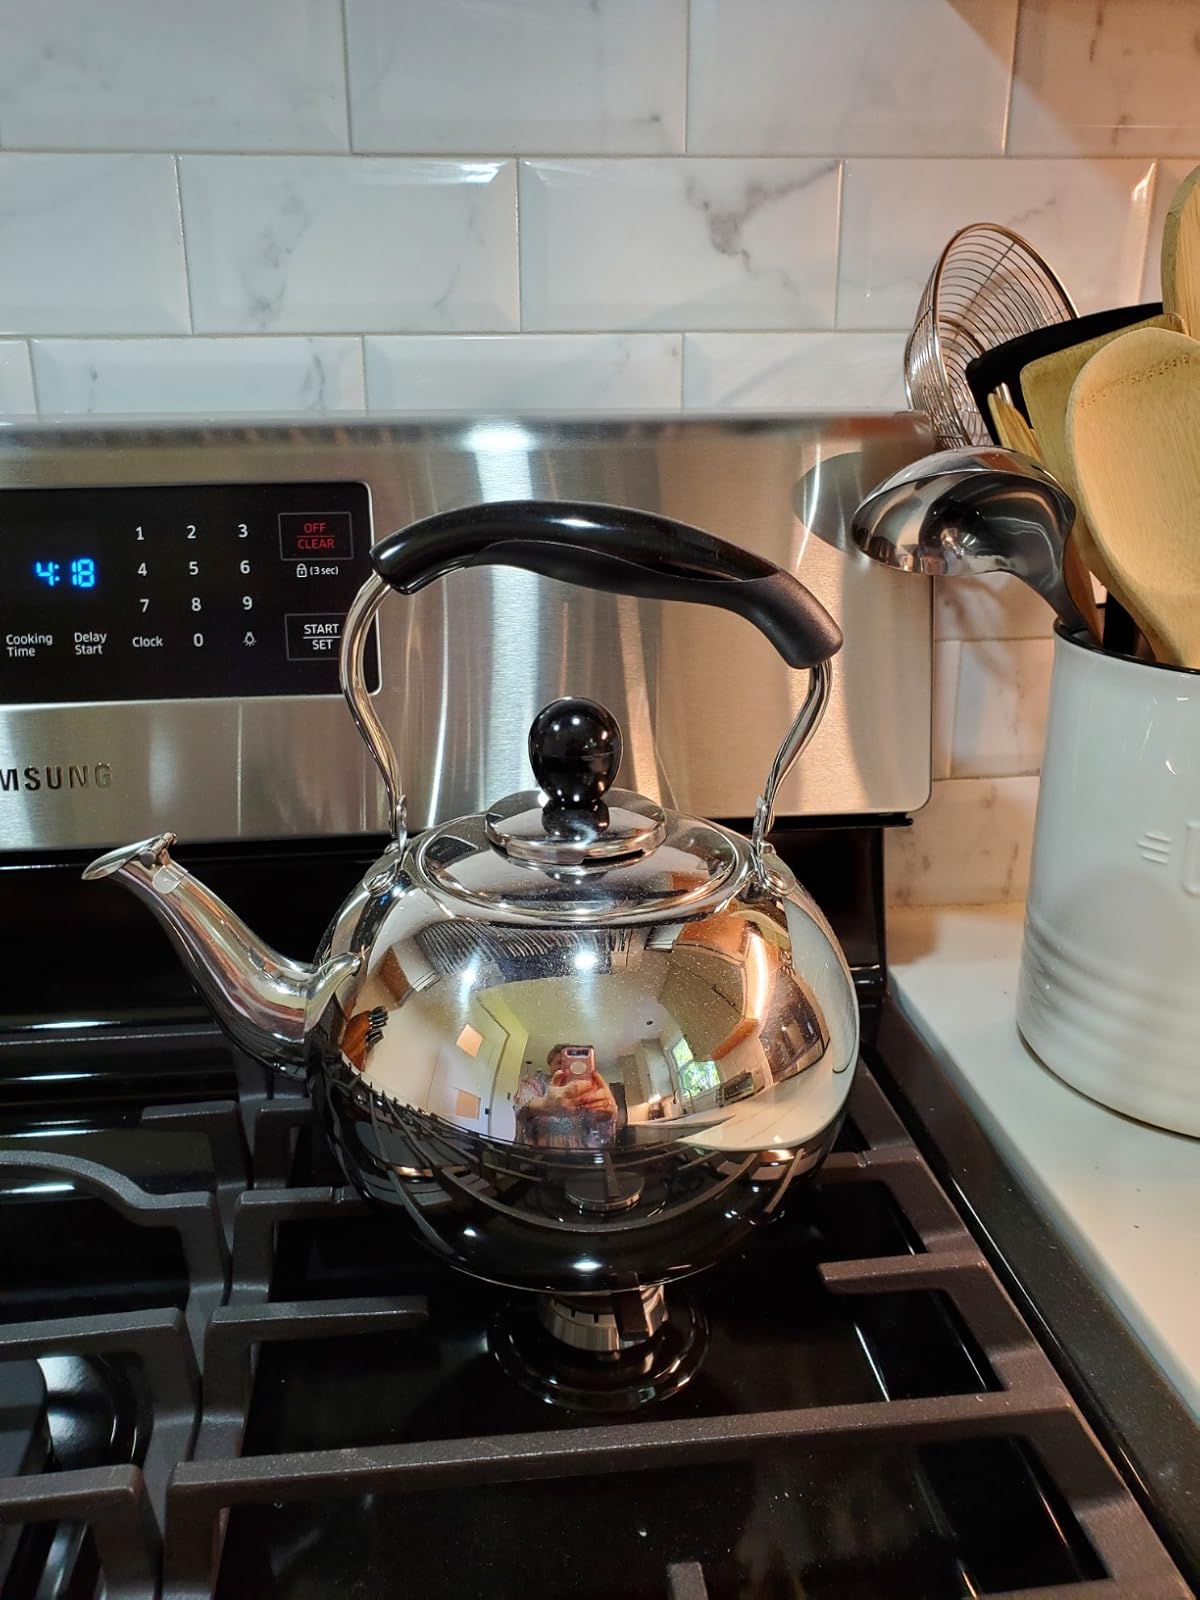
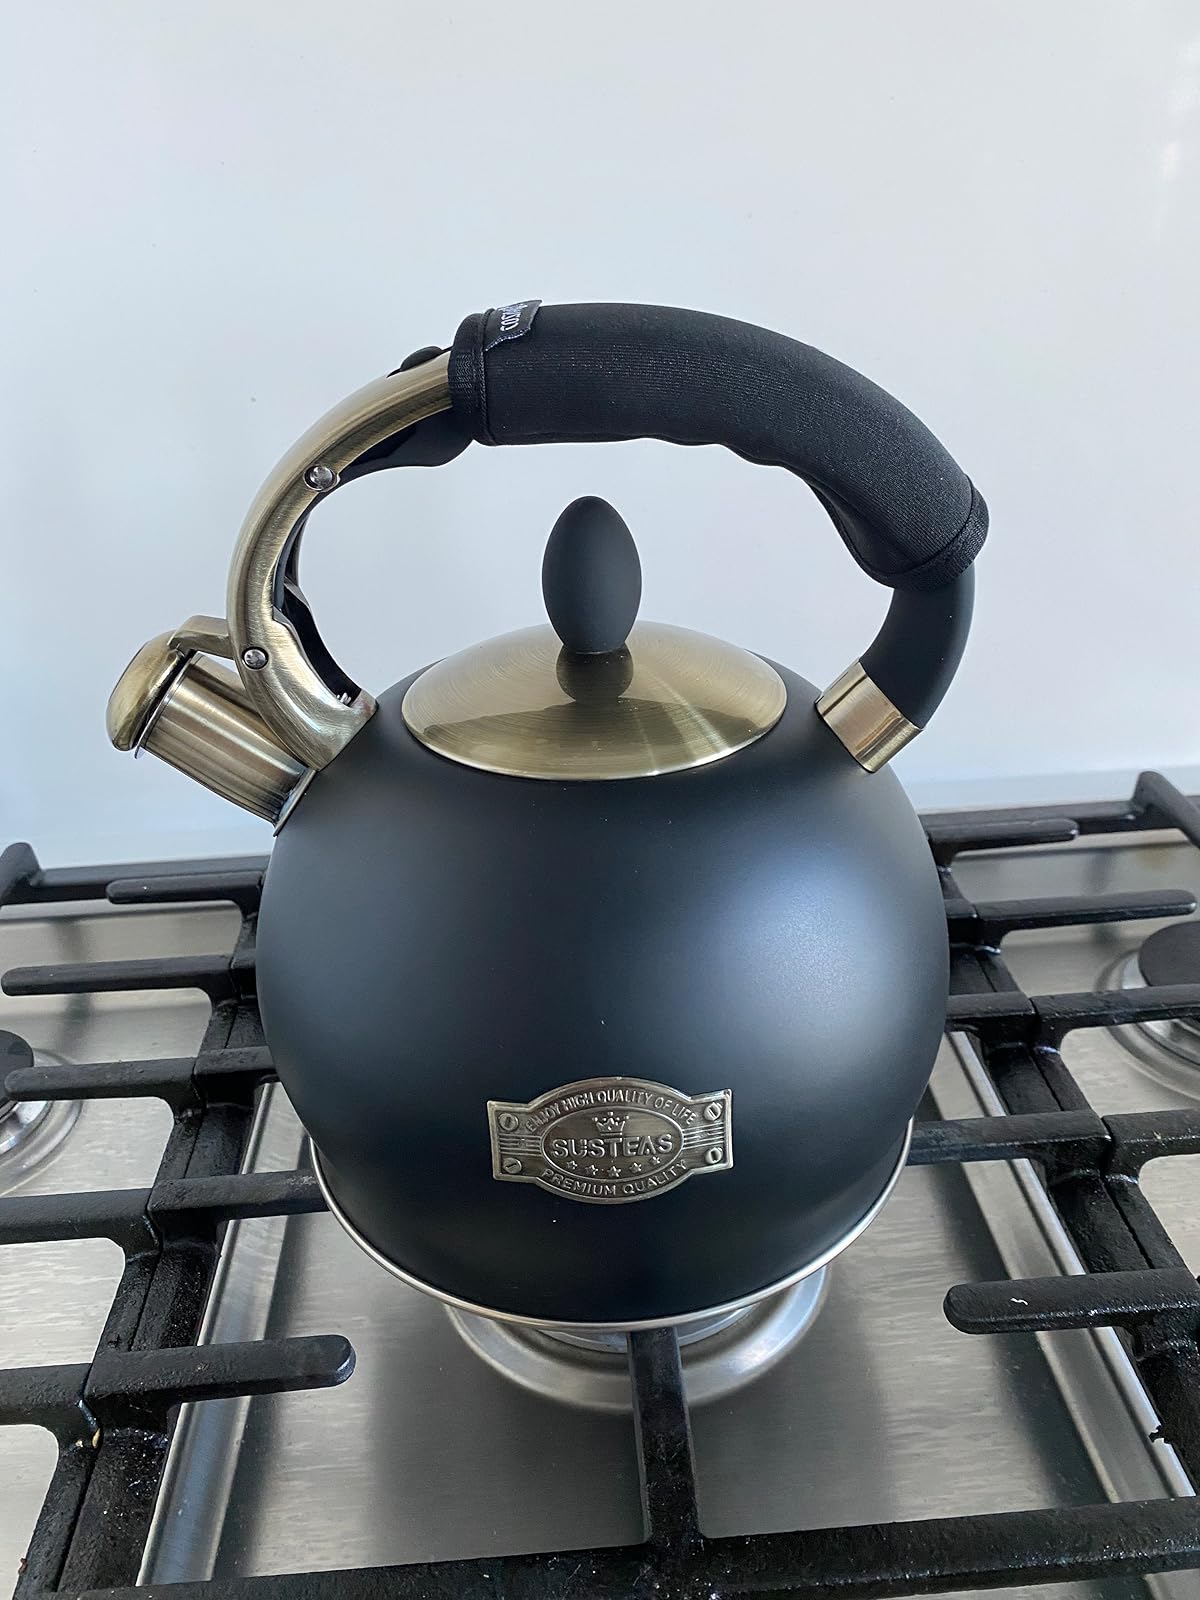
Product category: items_kettle
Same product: no